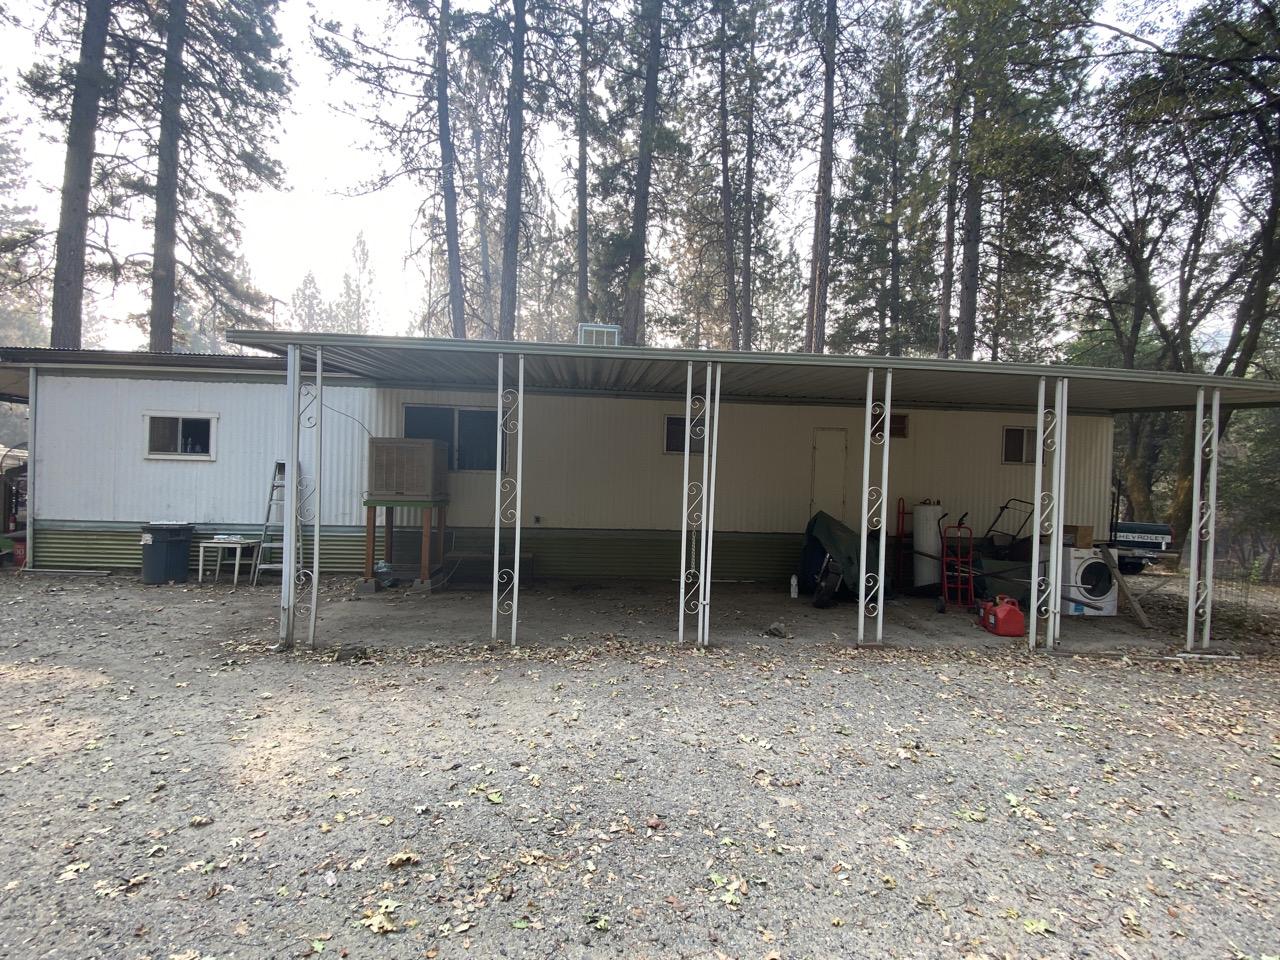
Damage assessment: no_damage